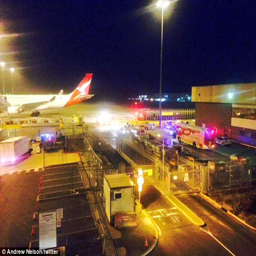
an image taken as the crew investigated the white substance